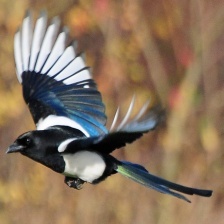
Species: EURASIAN MAGPIE
Scientific name: PICA PICA
ImageNet parent category: magpie